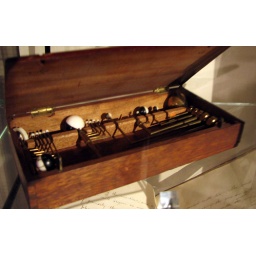
Portable orrery in wooden box